Margot Frank

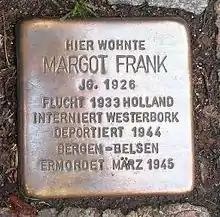
Stolperstein for Margot Frank at the Pastorplatz in Aachen, Germany

Margot Betti Frank, named after her maternal aunt Bettina Holländer (1898–1914), was born in Frankfurt and lived in the outer suburbs of the city with her parents, Otto Frank and Edith Frank-Holländer, and also her younger sister Anne Frank. Edith and Otto were devoted parents who were interested in scholarly pursuits and had an extensive library; they encouraged the children to read. At the time her sister Anne was born, the family lived in a house at Marbachweg 307 in Frankfurt-Dornbusch, where they rented two floors. Margot and Anne played almost every day in the garden with the children of the neighborhood. They all had different backgrounds; Catholic, Protestant or Jewish. They shared a curiosity about each other's religious holidays. Margot was invited to the communion celebration of one of her friends, and the neighbors' children were sometimes invited to the Frank's celebration of Hanukkah. In 1931, the family moved to Ganghoferstrasse 24 in a fashionable liberal area of Dornbusch called the Dichterviertel (Poets' Quarter). Both houses still exist.